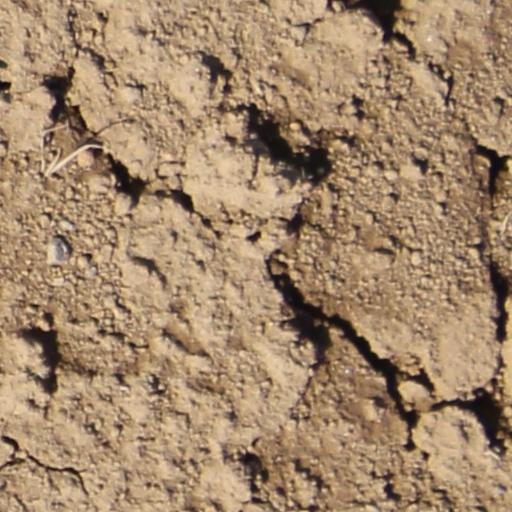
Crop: wheat